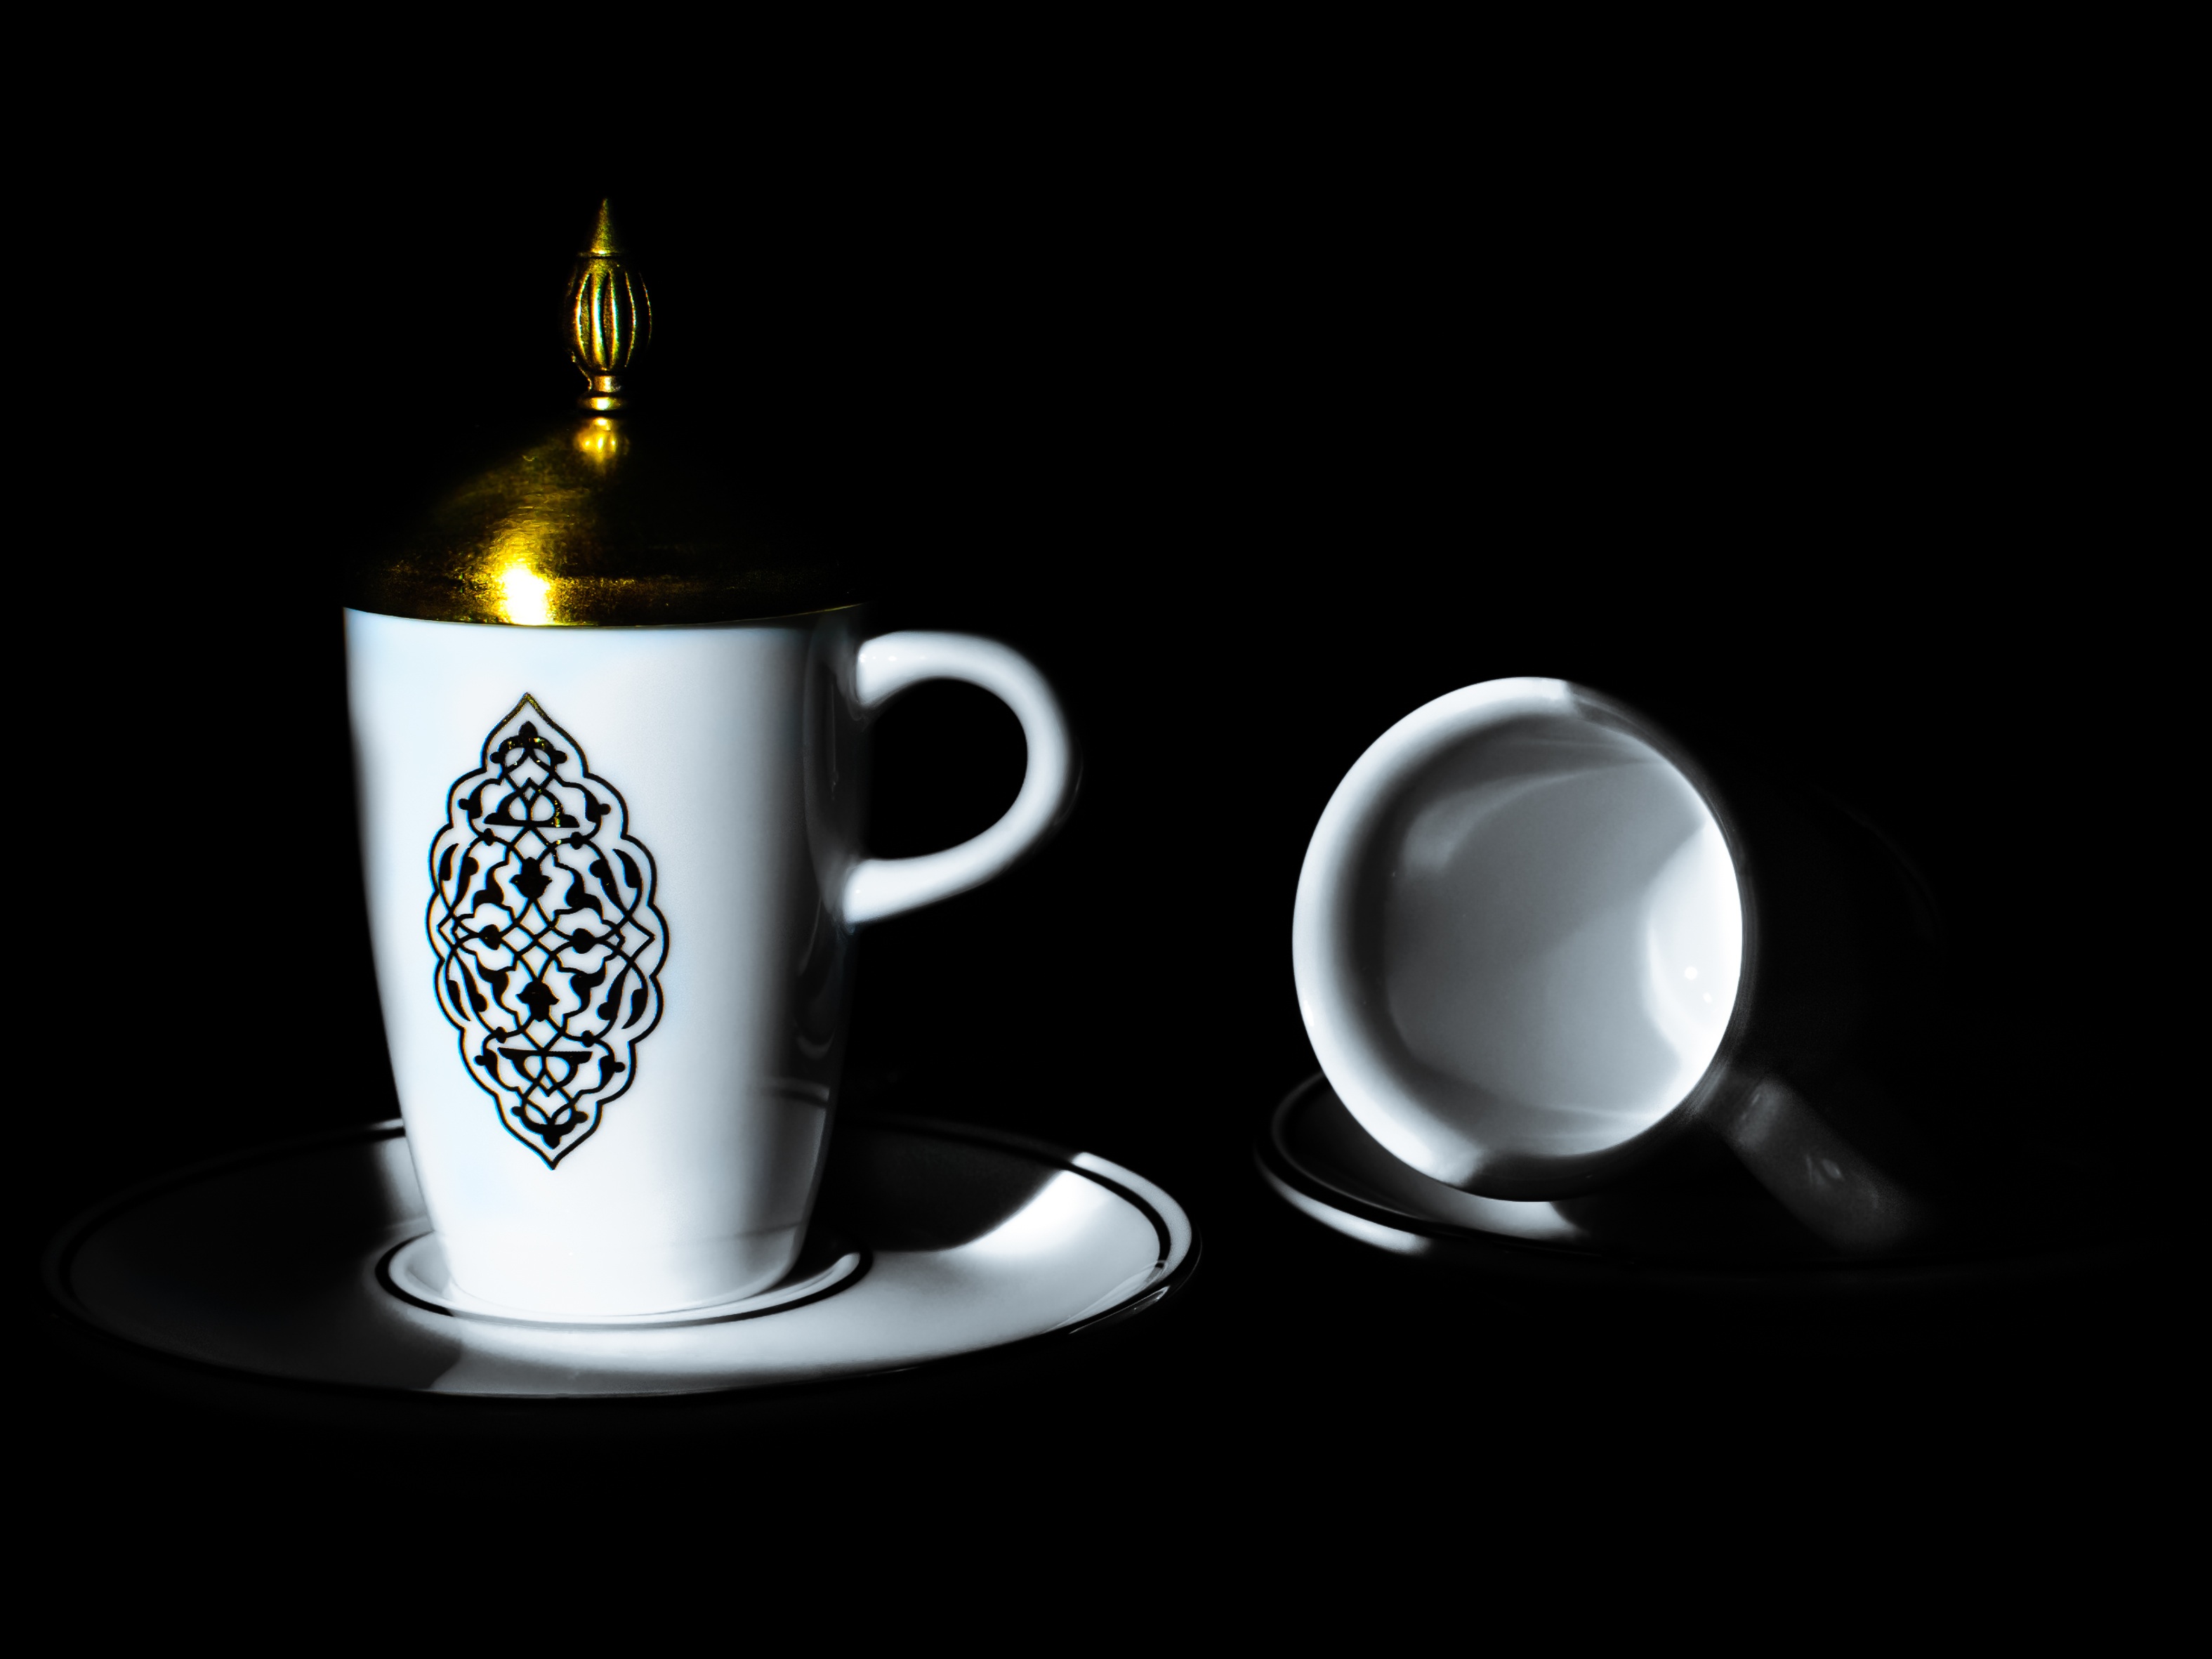
light, cup, vessel, saucer, ceramic, shadow, drink, craft, espresso, lighting, coffee cup, painting, art, gold, painted, porcelain, cover, noble, tonkunst, still life photography